Furnaceland

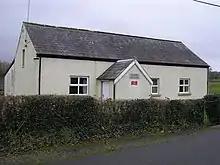
Swanlinbar National School - geograph.org.uk - 1054611

Furnaceland is bounded on the north by Hawkswood townland, on the south by Gorteen (Kinawley) and Killaghaduff townlands, on the west by Cornalon and Gorteennaglogh townlands and on the east by Drumconra (or Lowforge), Gortacashel and Uragh (Kinawley) townlands. Its chief geographical features are Furnaceland Hill, which reaches a height of 328 feet, the River Cladagh (Swanlinbar), the Blackwater river which later joins the Cladagh, a forestry plantation and dug wells, including the "Steel Well". Furnaceland is traversed by the national secondary N87 road (Ireland), the local L1031 road, minor public roads and rural lanes. The townland covers 365 statute acres.